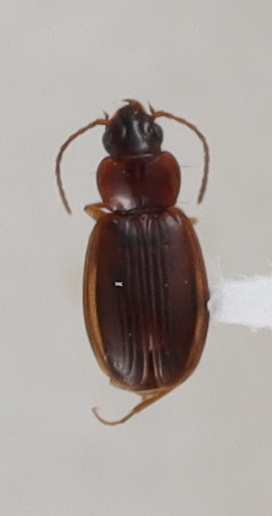
Scientific name: Trechus obtusus
Plot: 14
Trap: E
Collected: 20210504